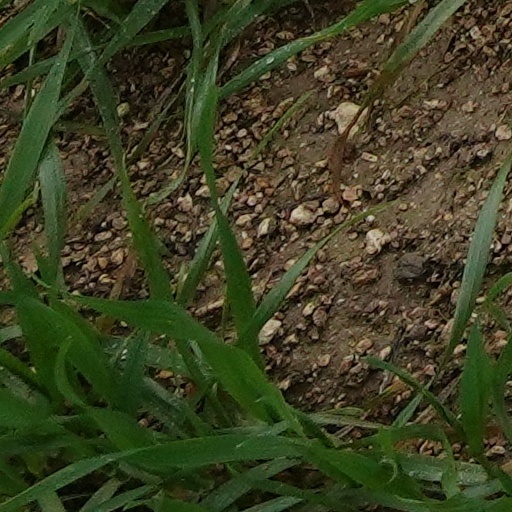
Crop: wheat